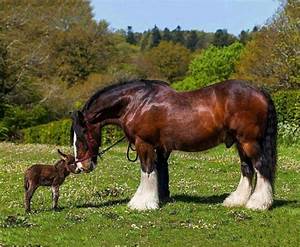
Label: cavallo